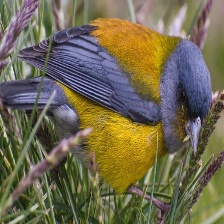
Species: PATAGONIAN SIERRA FINCH
Scientific name: PHRYGILUS PATAGONICUS
ImageNet parent category: house_finch